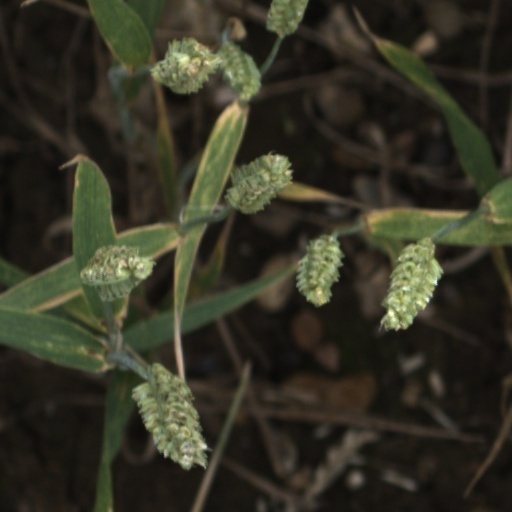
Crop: wheat